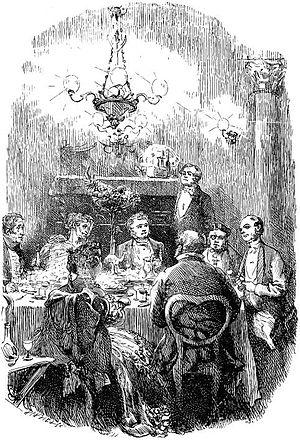
L'Ami commun, quatorzième et dernier roman achevé de Charles Dickens, a été publié par Chapman & Hall en vingt épisodes de feuilleton — comptant pour dix-neuf — en 1864 et 1865, avec des illustrations de Marcus Stone, puis en deux volumes en février et novembre 1865, enfin en un seul la même année. Situé dans le présent, il offre une description panoramique de la société anglaise, la troisième après La Maison d'Âpre-Vent et La Petite Dorrit. En cela, il se rapproche beaucoup plus de ces deux romans que de ses prédécesseurs immédiats, Le Conte de deux cités et Les Grandes Espérances.